Awka South

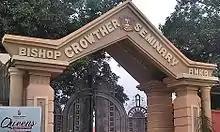
school gate of Bishop Crowther Seminary

Awka south local Government area is the location of Nnamdi Azikiwe University